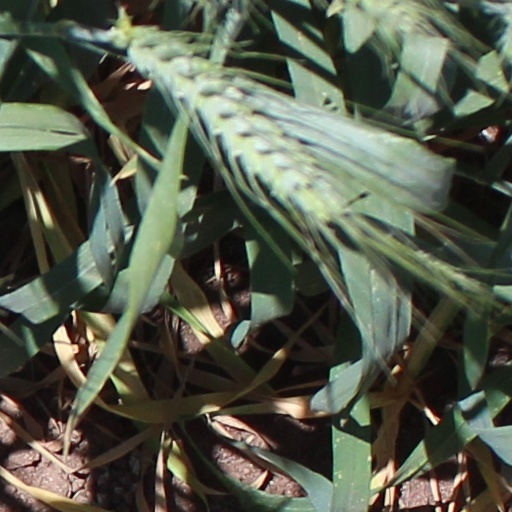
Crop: wheat